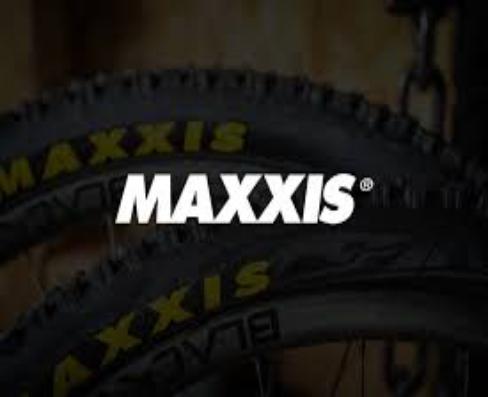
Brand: maxxis
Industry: Transportation